Roadbike Philippines

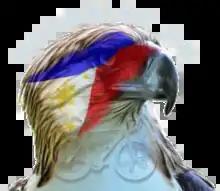
Main team logo

Roadbike Philippines, also known as 7 Eleven–Cliqq–air21 by Roadbike Philippines for sponsorship reasons with 7-Eleven and Airfreight 2100, Inc., is a Philippine UCI Continental cycling team managed by Ric Rodriguez and sponsored by 7-Eleven.